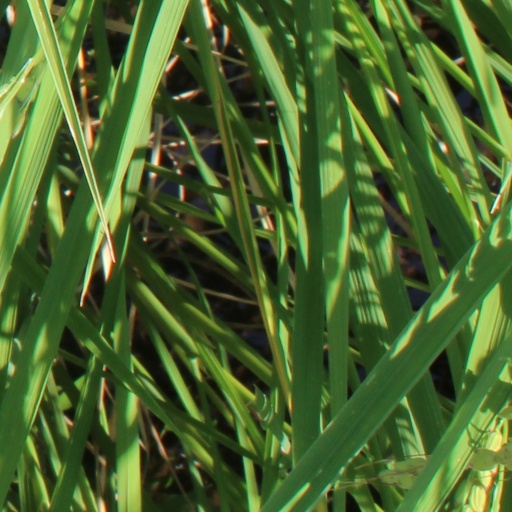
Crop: rice